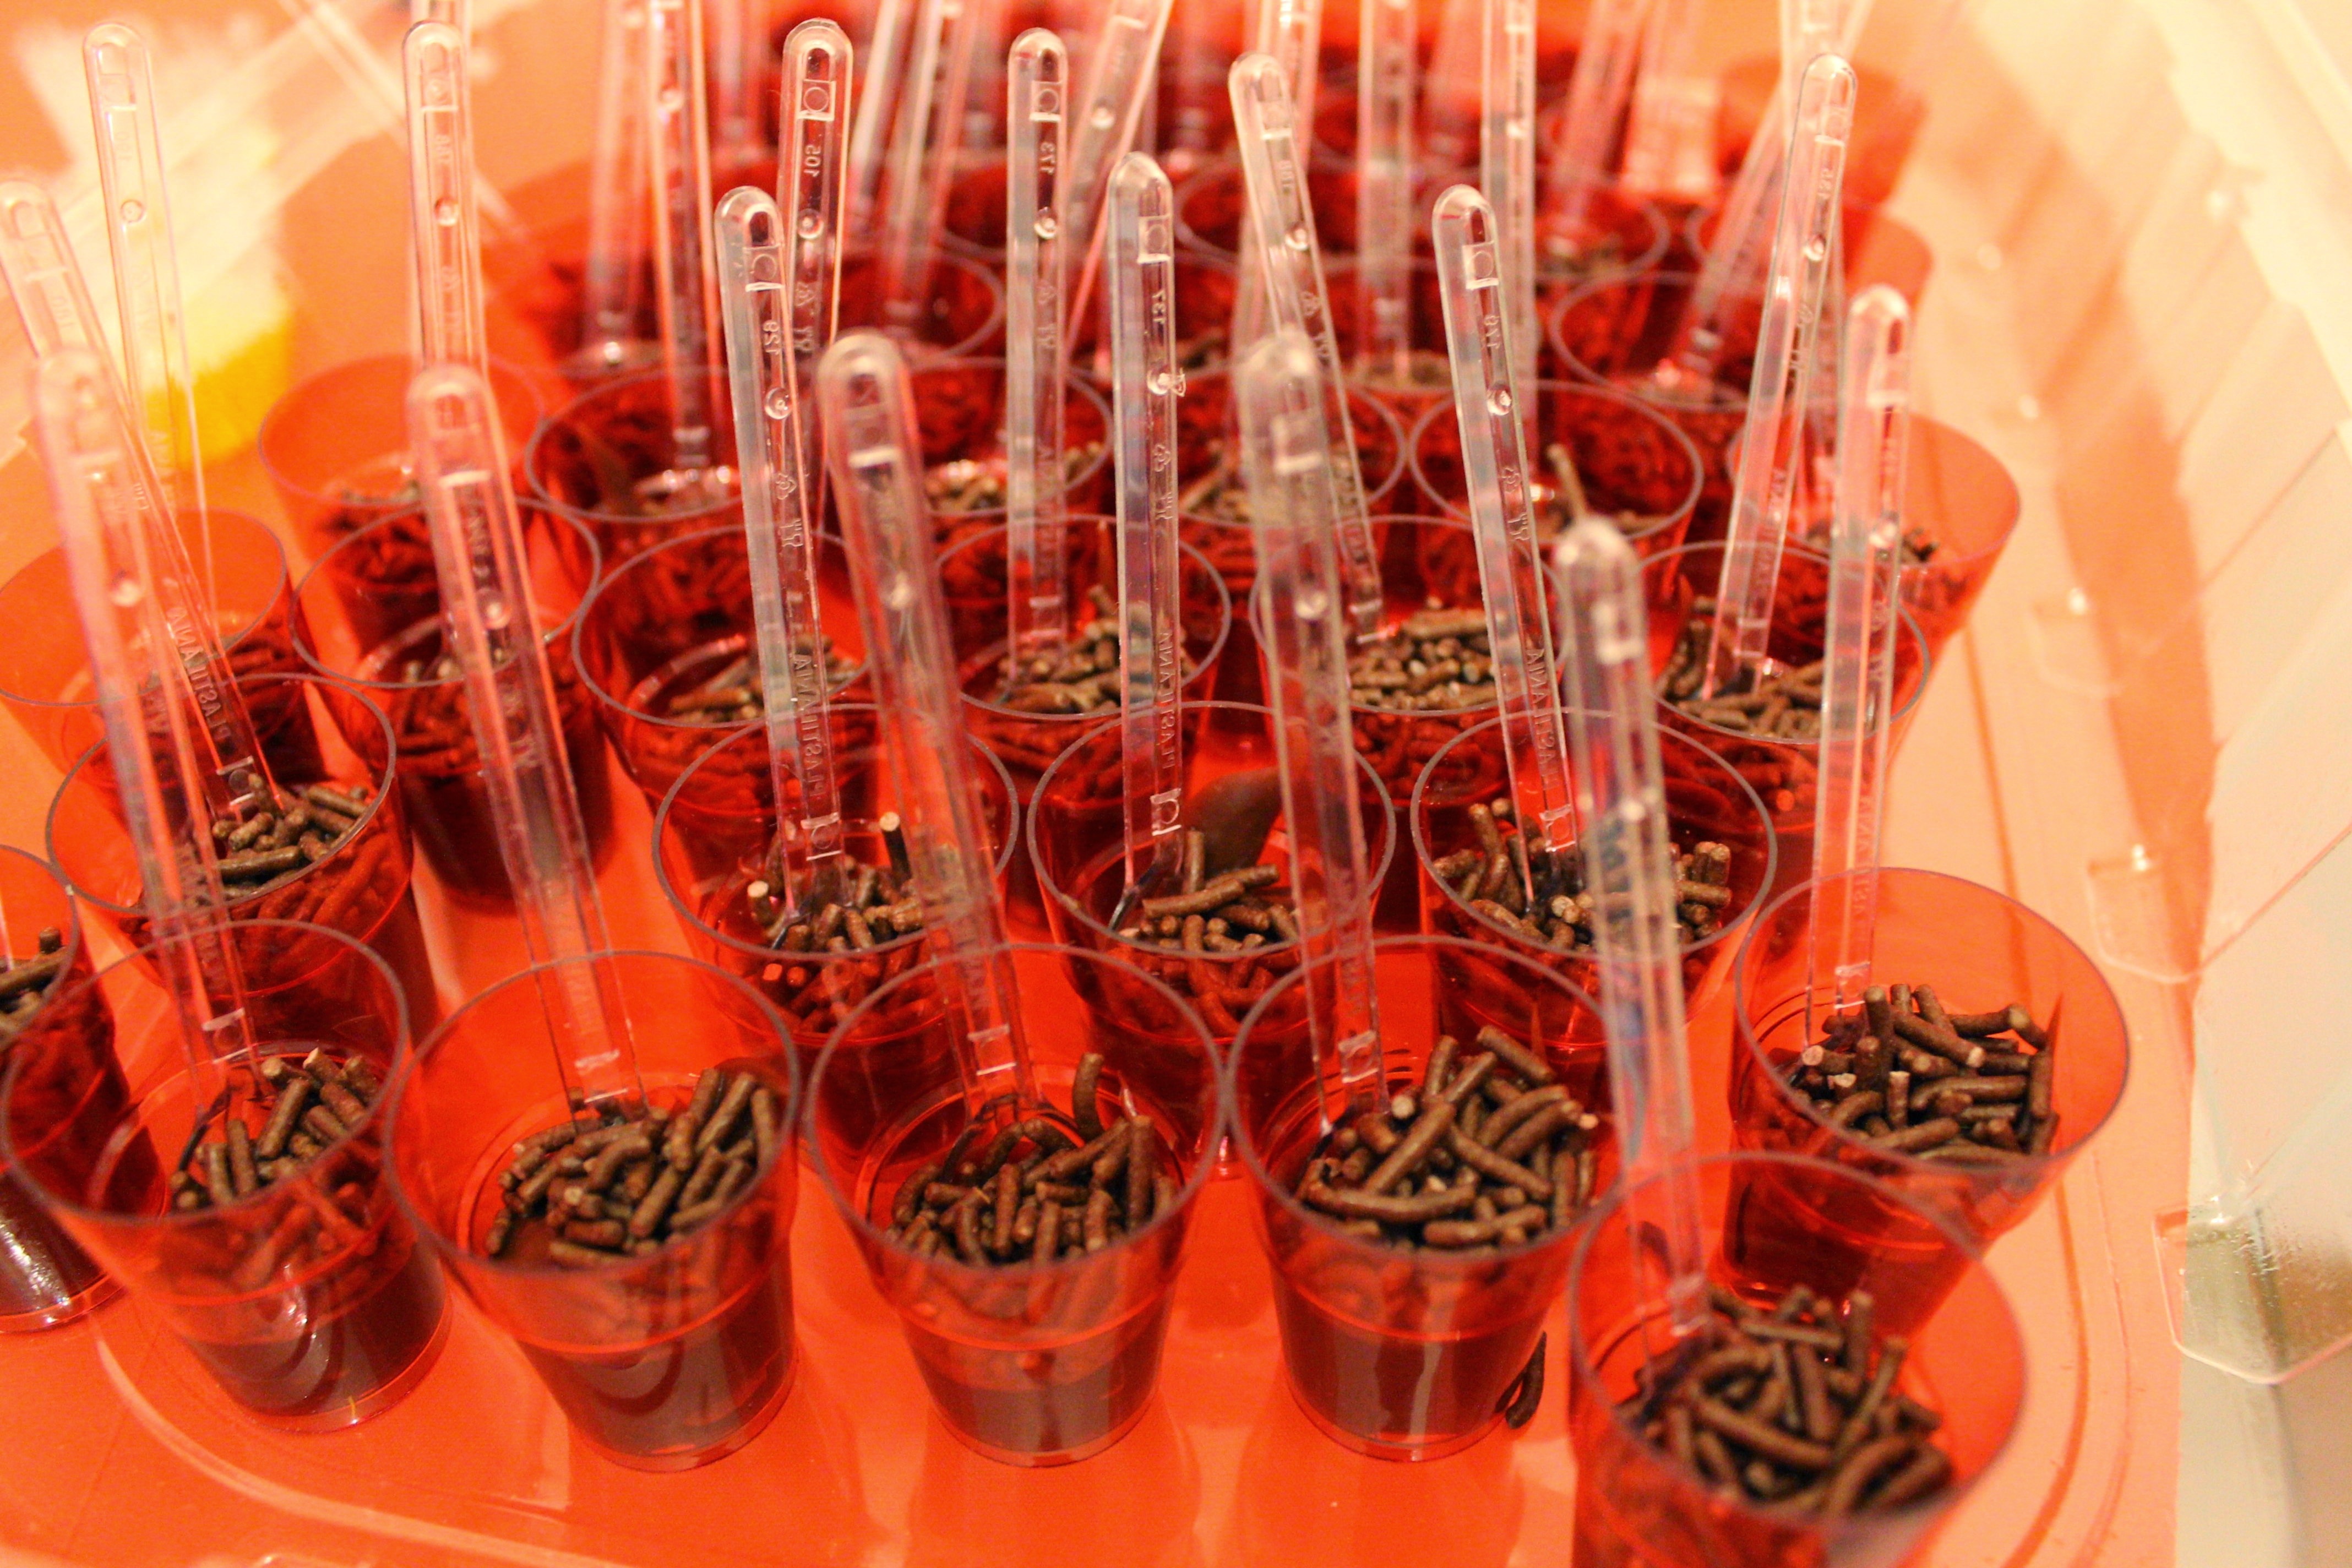
plant, sweet, flower, food, red, produce, chocolate, dessert, spoon, fudge, party, flowering plant, land plant